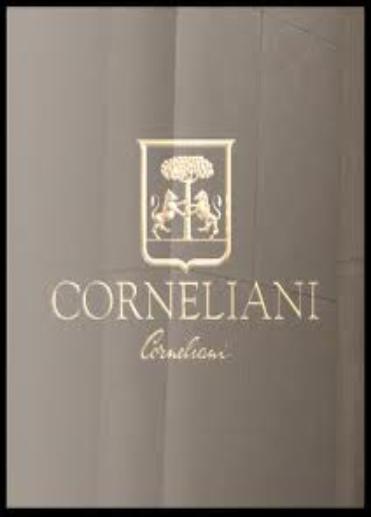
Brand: corneliani
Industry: Clothes